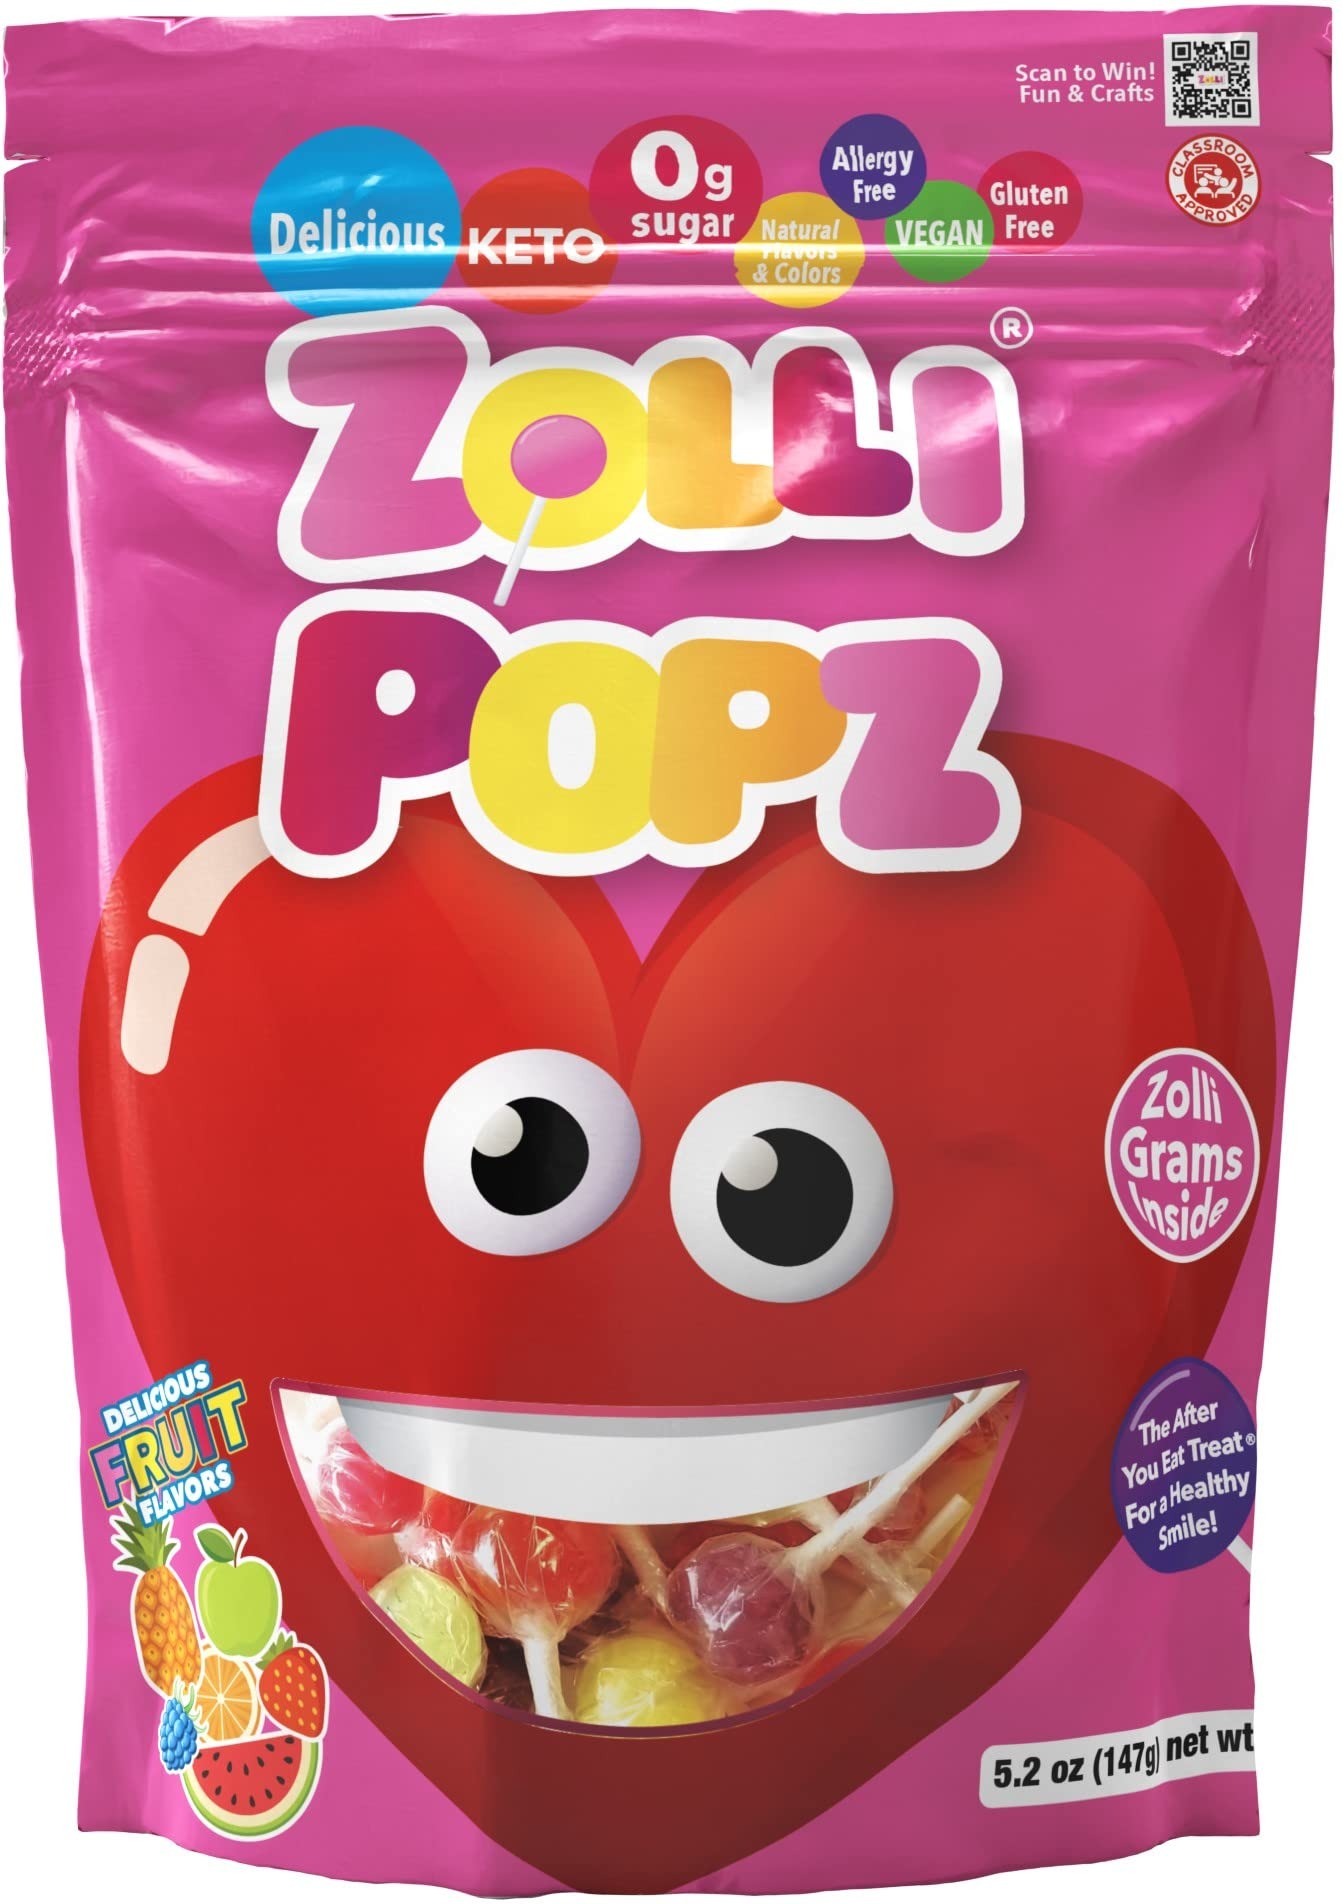
Item Name: Zolli Popz Valentines with 22 Zolli Grams 5.2oz (Heart) - Share Sweet Moments with a Heart-Shaped Valentine's Day Candy Treat
Bullet Point 1: Dental-Friendly Lollipops: Zolli Pops are dentist-approved and designed to promote oral health, offering a delicious way to enjoy candy while maintaining clean teeth.
Bullet Point 2: Assorted Flavors: Experience a delightful variety of flavors in every pack, ensuring a tasty and satisfying experience for those with diverse taste preferences.
Bullet Point 3: Kid-Friendly and Parent-Approved: Loved by kids and approved by parents, Zolli Pops offer a balance of great taste and dental benefits, making them a smart choice for the whole family.
Bullet Point 4: Sugar-Free Goodness: Enjoy guilt-free indulgence with Zolli Pops, as they are sugar-free, making them a smart choice for those looking to reduce sugar intake without sacrificing taste.
Bullet Point 5: Convenient On-the-Go Pack: Packaged for convenience, these lollipops are ideal for on-the-go enjoyment, whether in your bag, pocket, or as a delightful addition to your candy dish at home.
Value: 5.2
Unit: Ounce

Price: 19.83